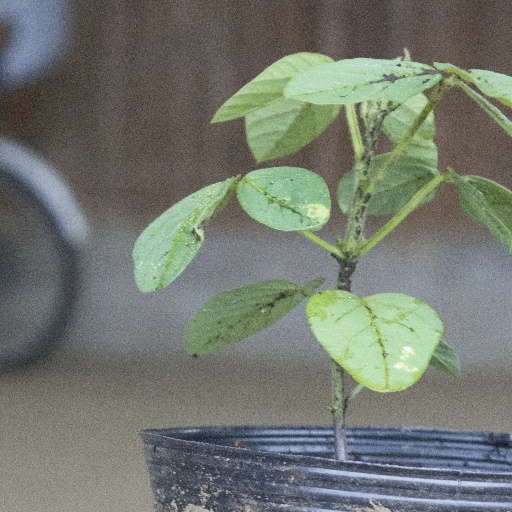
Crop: soybean